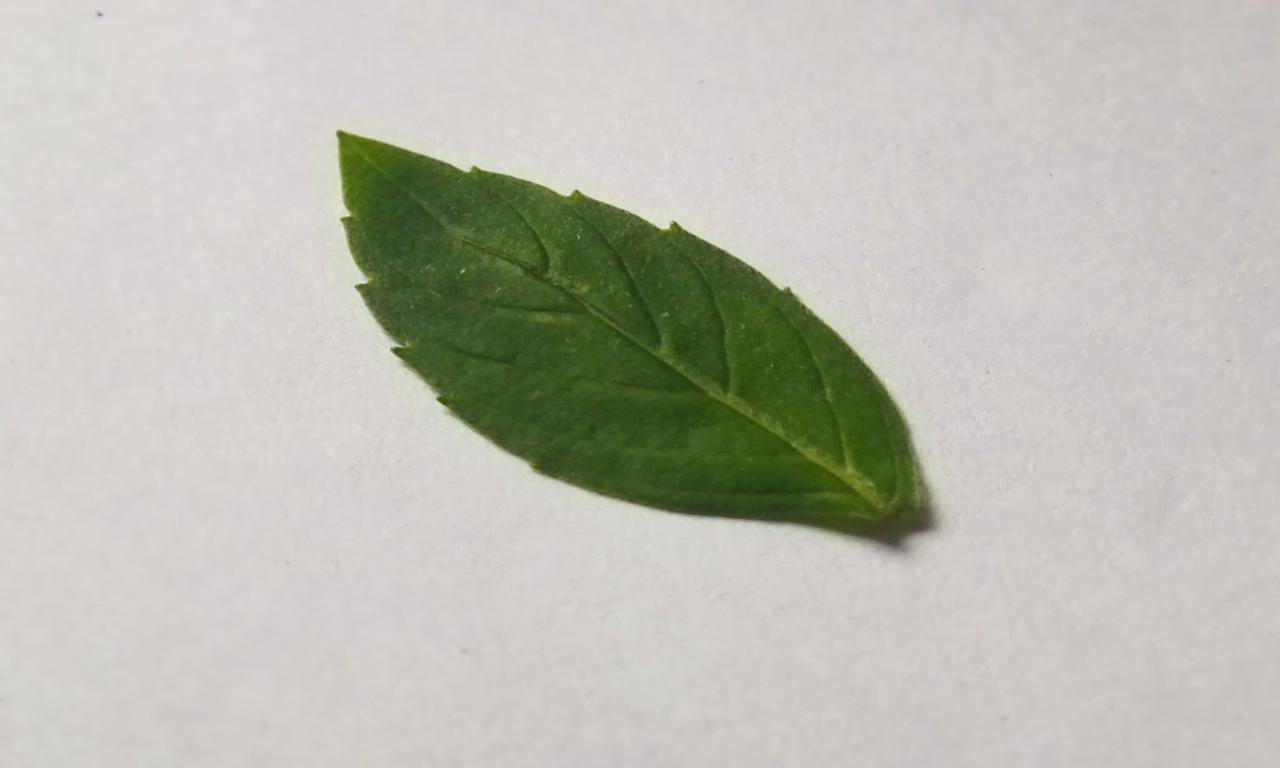
Label: Fresh